Striatopallidal fibres

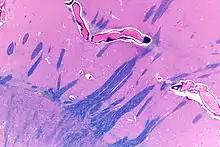
Micrograph of the putamen (top-right of image) and external globus pallidus (bottom-left of image) showing the striatopallidal fibres (blue, diagonal, linear structures). H&E-LFB stain.

The striatopallidal fibres, also Wilson's pencils, pencil fibres of Wilson, and pencils of Wilson, are prominent myelinated fibres that connect the striatum to the globus pallidus.